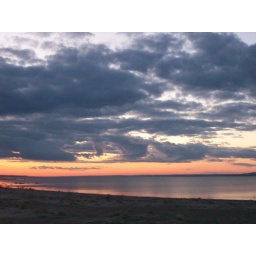
Sunset colors in the water and sky at Ogallala Beach.